Beaver Meadow School

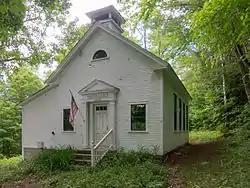
Front view

The Beaver Meadow School is a historic school building at 246 Chapel Hill Road in Norwich, Vermont. Built in 1922, it is a rare late example of a one-room schoolhouse, made further distinctive by the survival of its original schoolroom interior. The building was listed on the National Register of Historic Places in 2013.